Norman Conquest

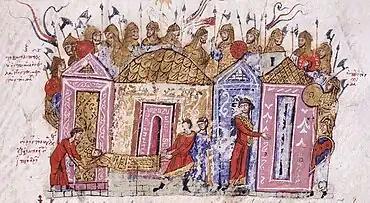
Depiction of the Varangian Guard, which had many English recruits, from the 12th-century "Madrid Skylitzes", in the .

Once England had been conquered, the Normans faced many challenges in maintaining control. They were few in number compared to the native English population; including those from other parts of France, historians estimate the number of Norman landholders at around 8000. William's followers expected and received lands and titles in return for their service in the invasion, but William claimed ultimate possession of the land in England over which his armies had given him "de facto" control, and asserted the right to dispose of it as he saw fit. Henceforth, all land was "held" directly from the king in feudal tenure in return for military service. A Norman lord typically had properties scattered piecemeal throughout England and Normandy, and not in a single geographic block.